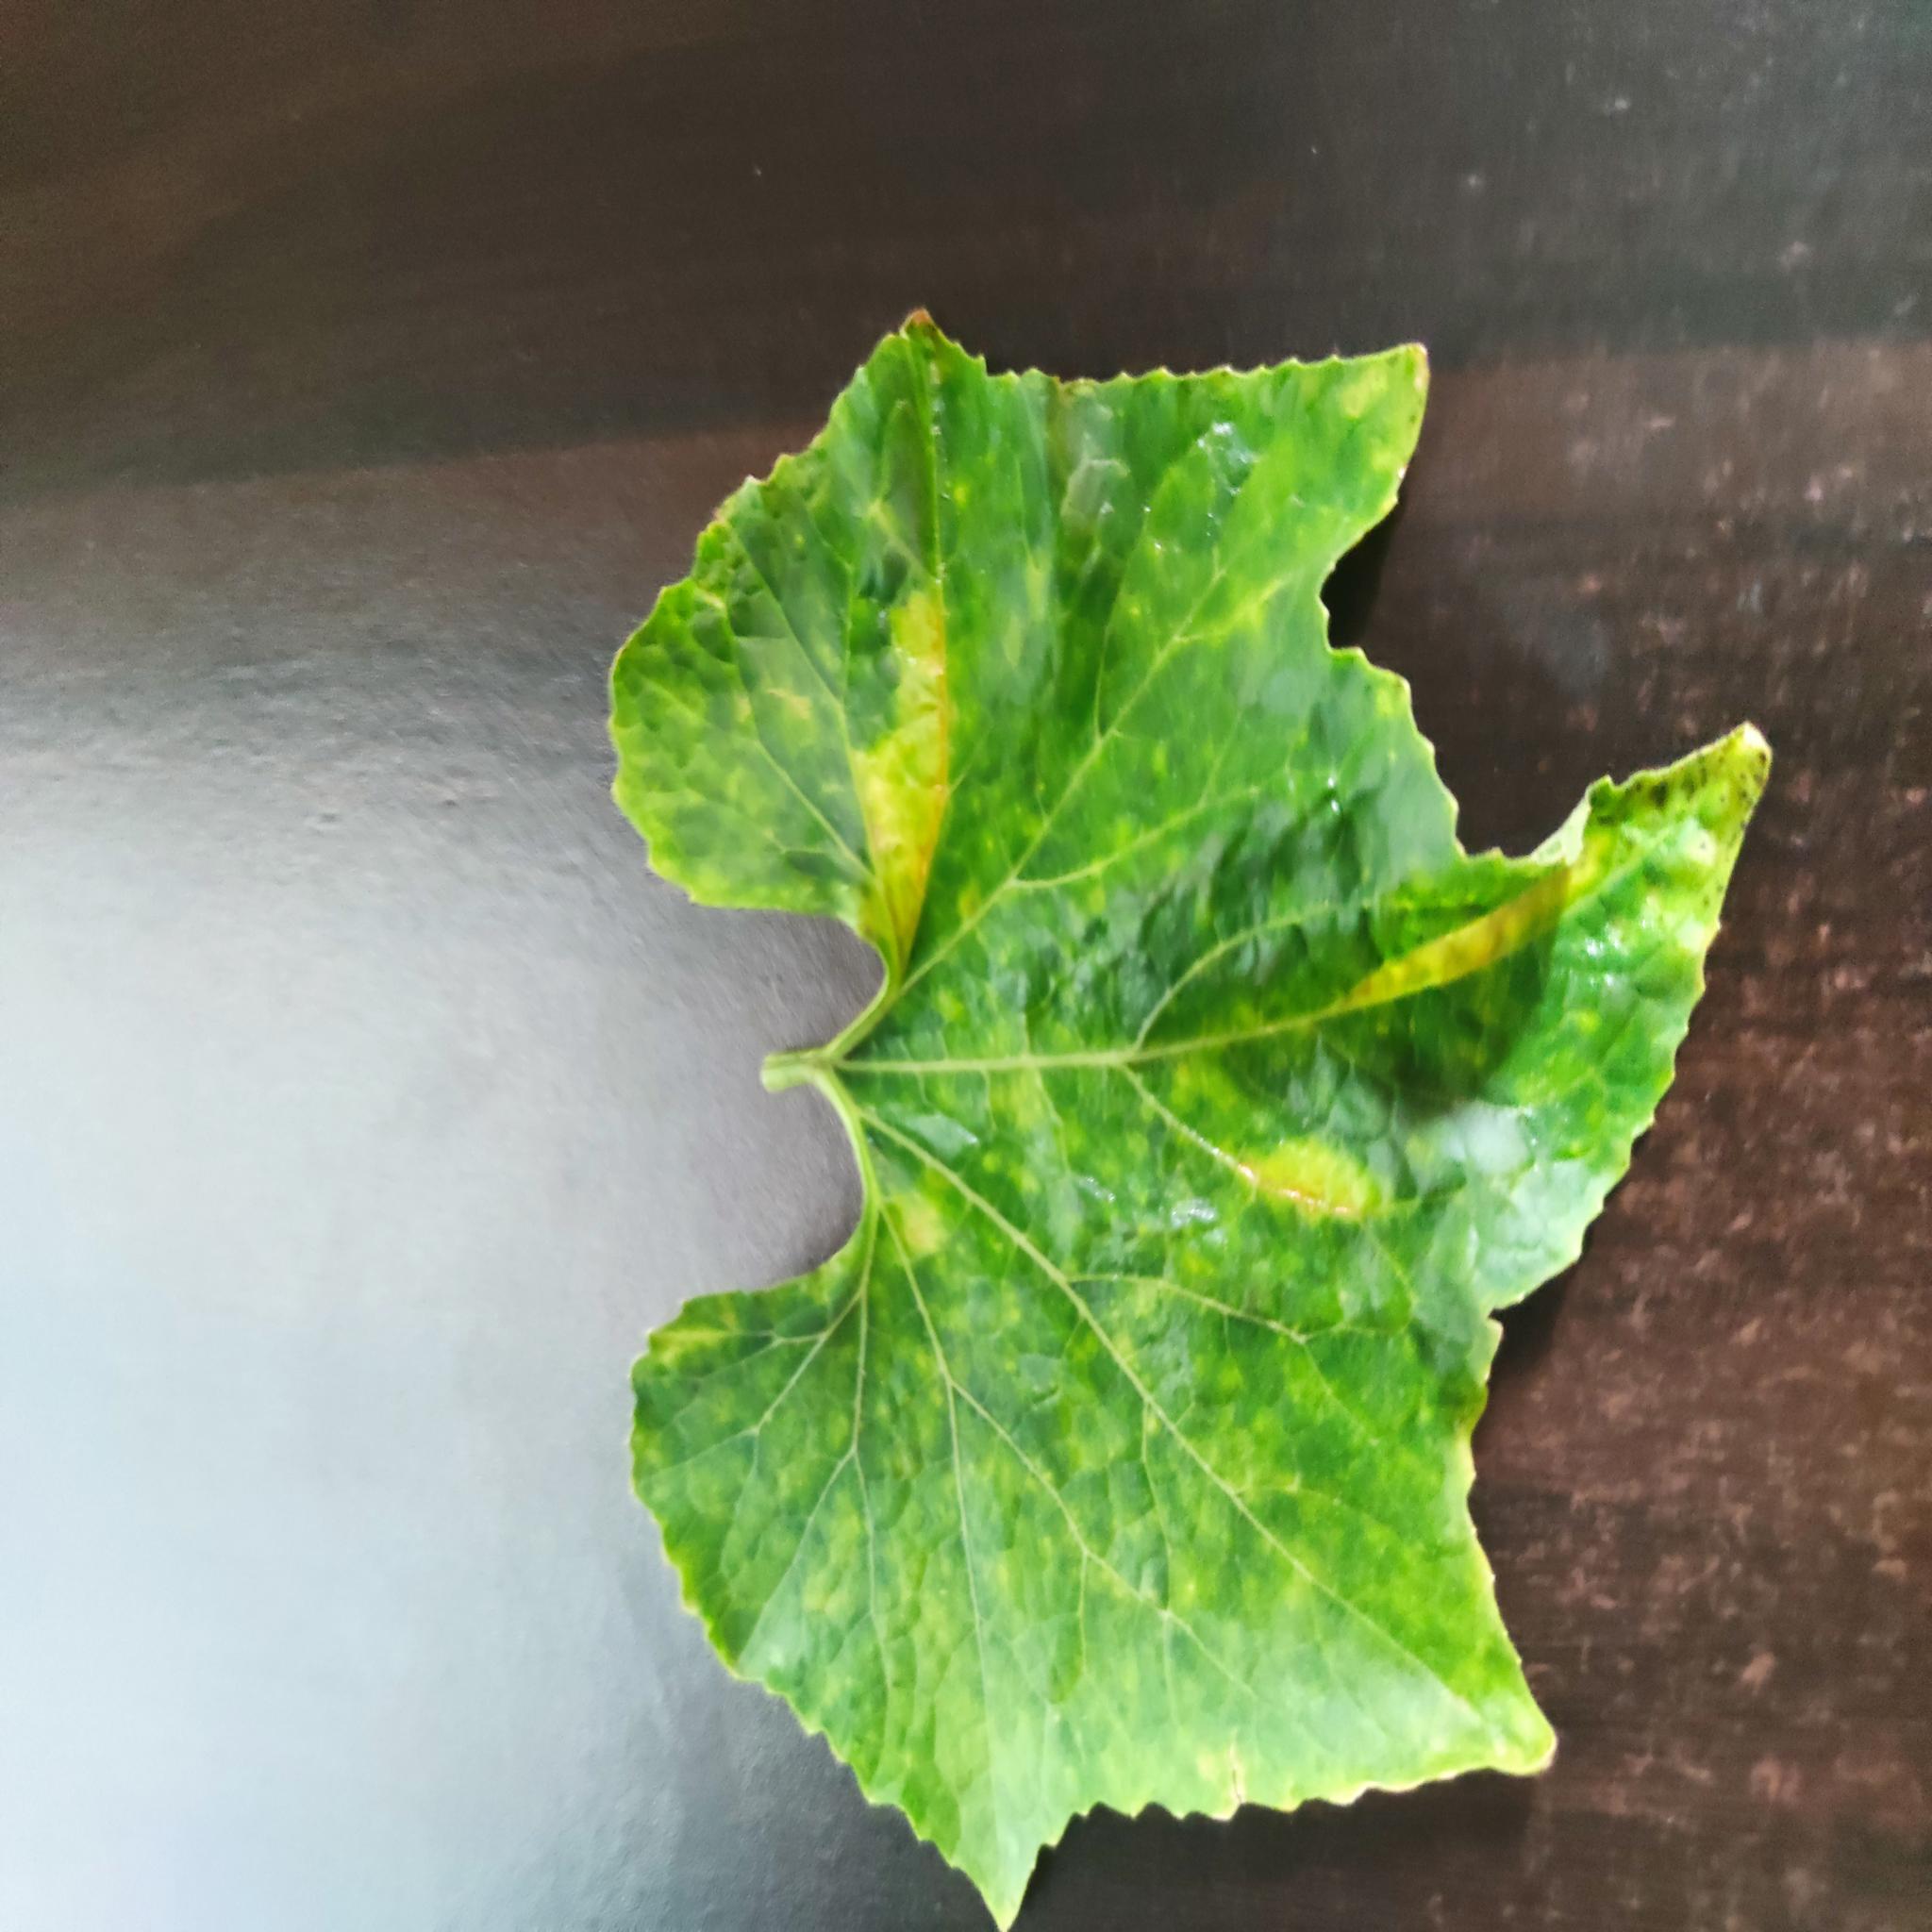
Label: Leaf curl